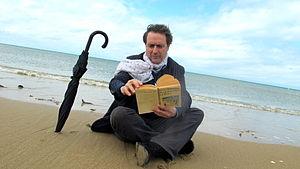
Marc-Edouard Nabe à Cabourg, 2015